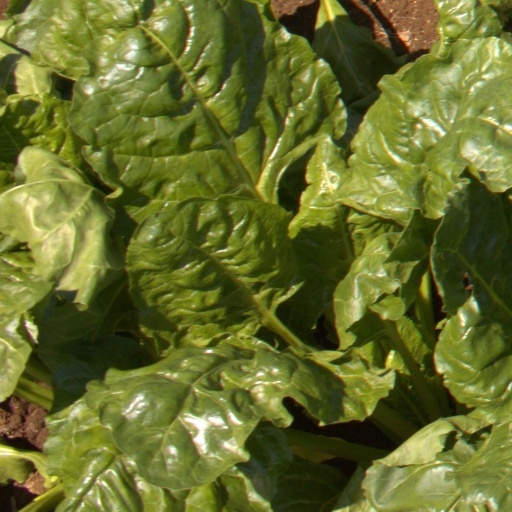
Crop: sugar beet